Dietkirchen

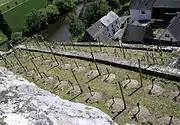
Vineyards above the village as viewed from St. Lubentius

The old village is characterized by a large height differential, with housing plots situated on terraces formed by numerous retaining walls. The village itself is situated at an elevation of 120 to 170 meters. In the northern part of the borough, the landscape rises up to 180 meters, while in the southern part, on the banks of the Lahn below the church's bluff, it drops to 115 meters.